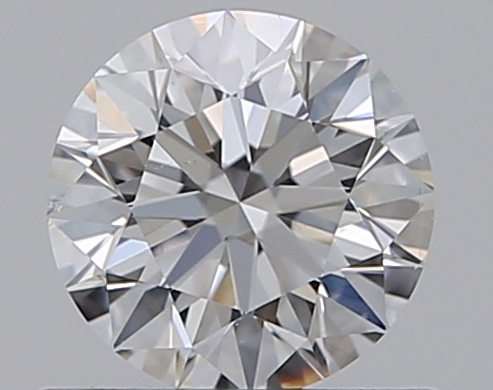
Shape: round
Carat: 0.56
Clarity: SI1
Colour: F
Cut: EX
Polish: EX
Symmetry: EX
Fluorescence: N
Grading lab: GIA
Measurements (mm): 5.24 x 5.28 x 3.3